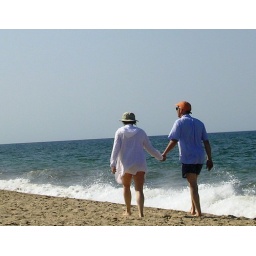
walking on the beach in Cape Cod